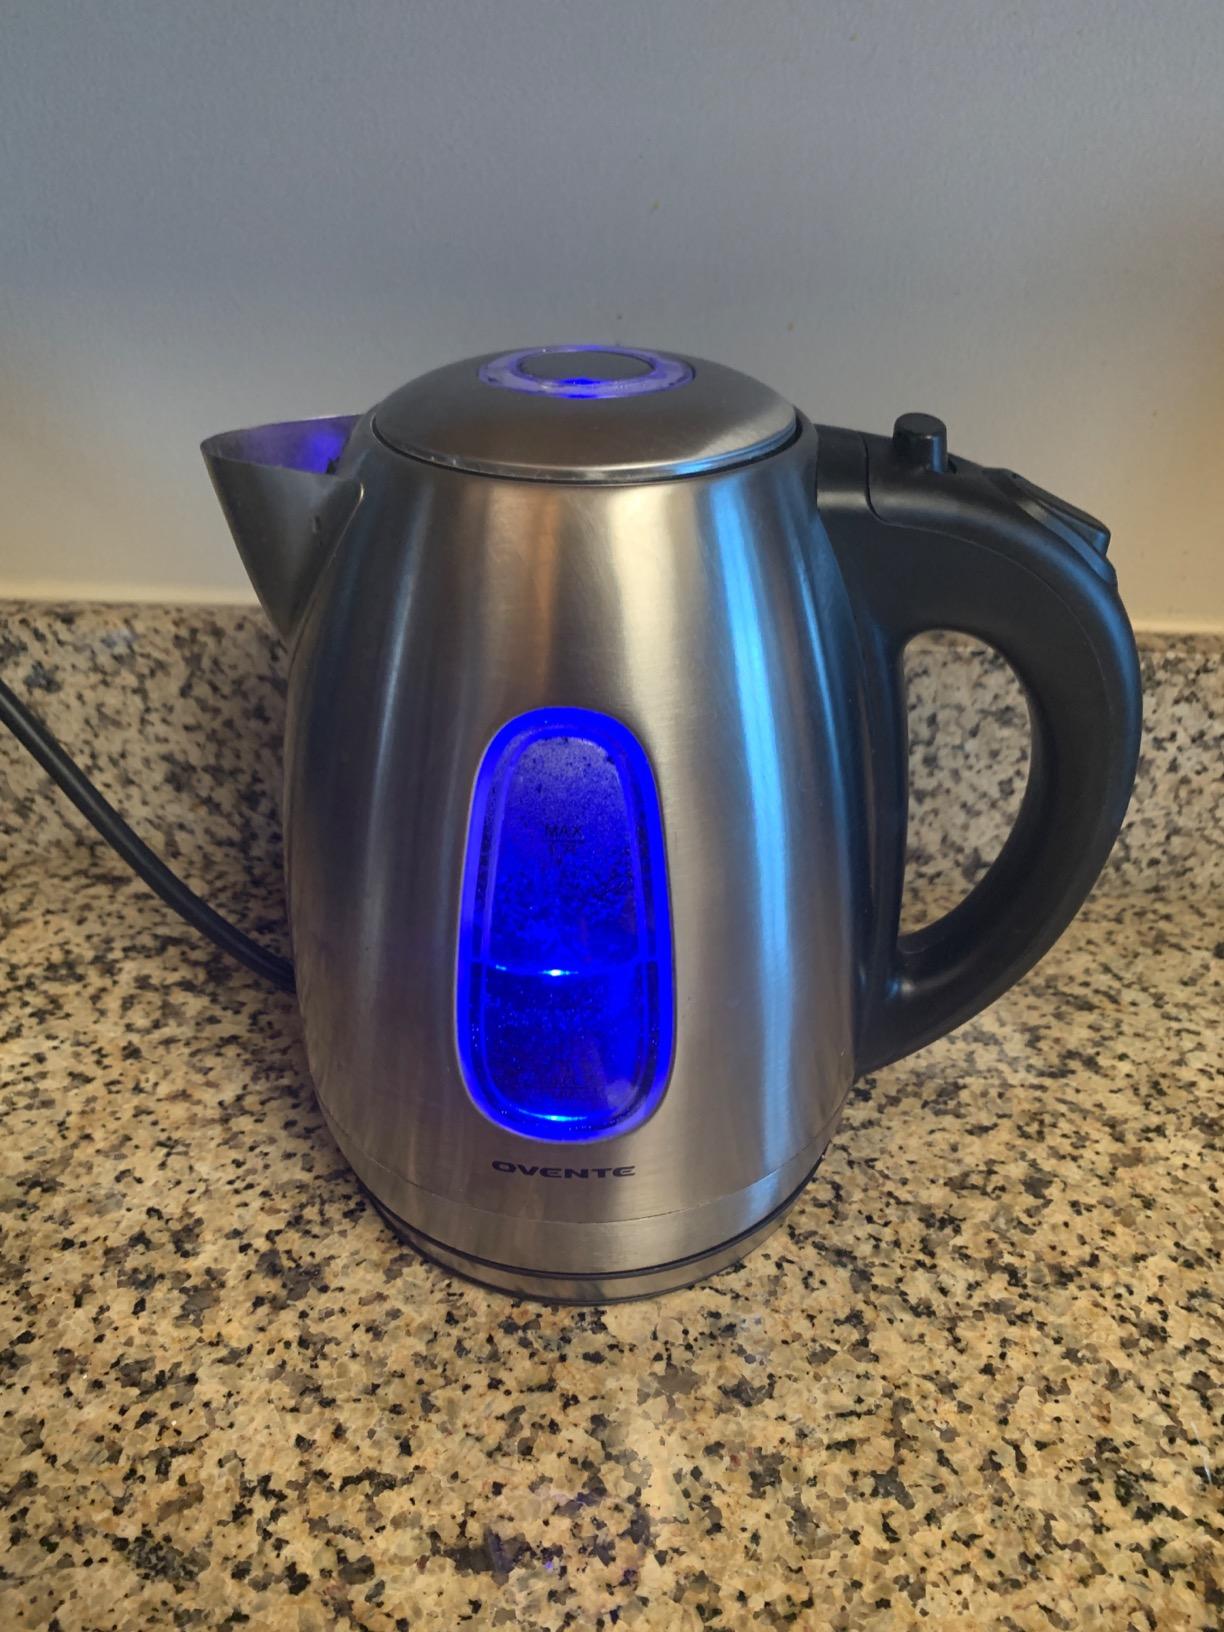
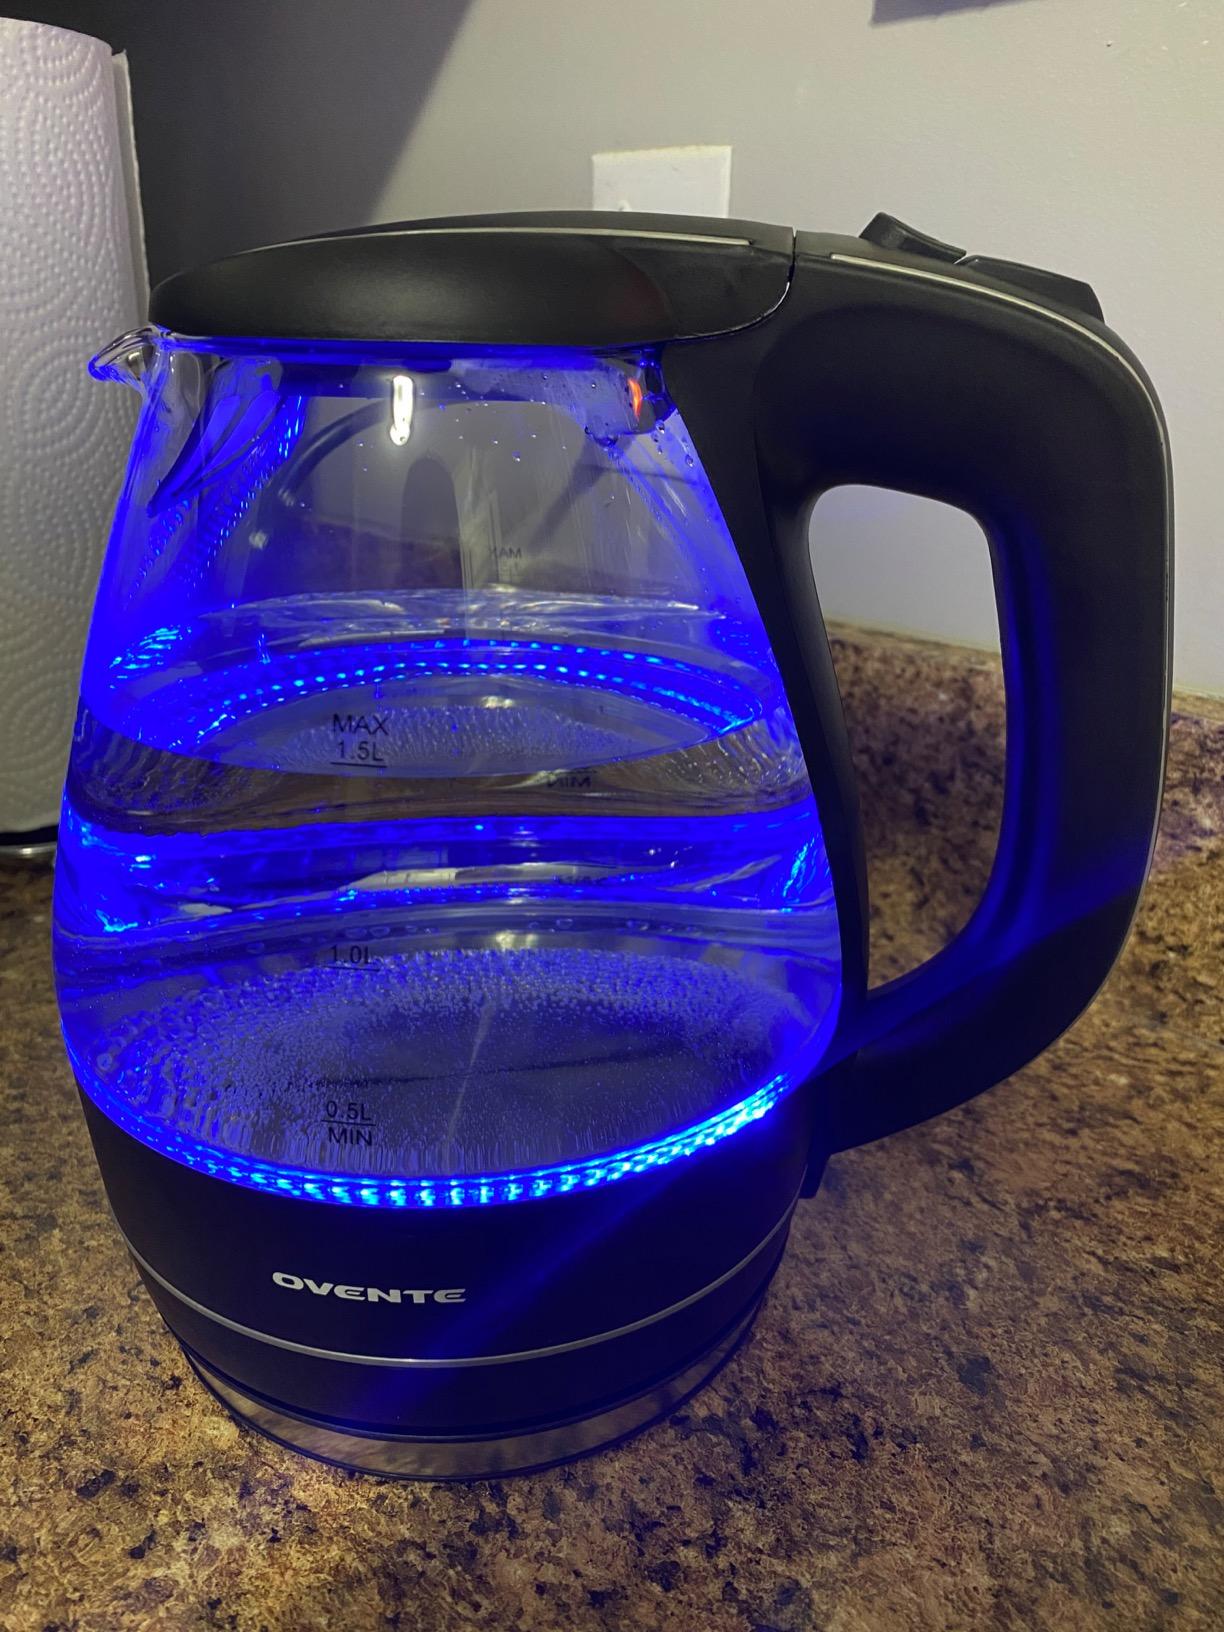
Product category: items_kettle
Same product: no